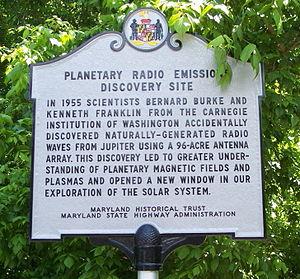
Bernard Flood Burke, né le 7 juin 1928 et mort le 5 août 2018, est un astronome américain. Il a co-découvert les émissions radio de Jupiter et faisait partie de l'équipe qui a découvert le premier anneau d'Einstein en 1988.